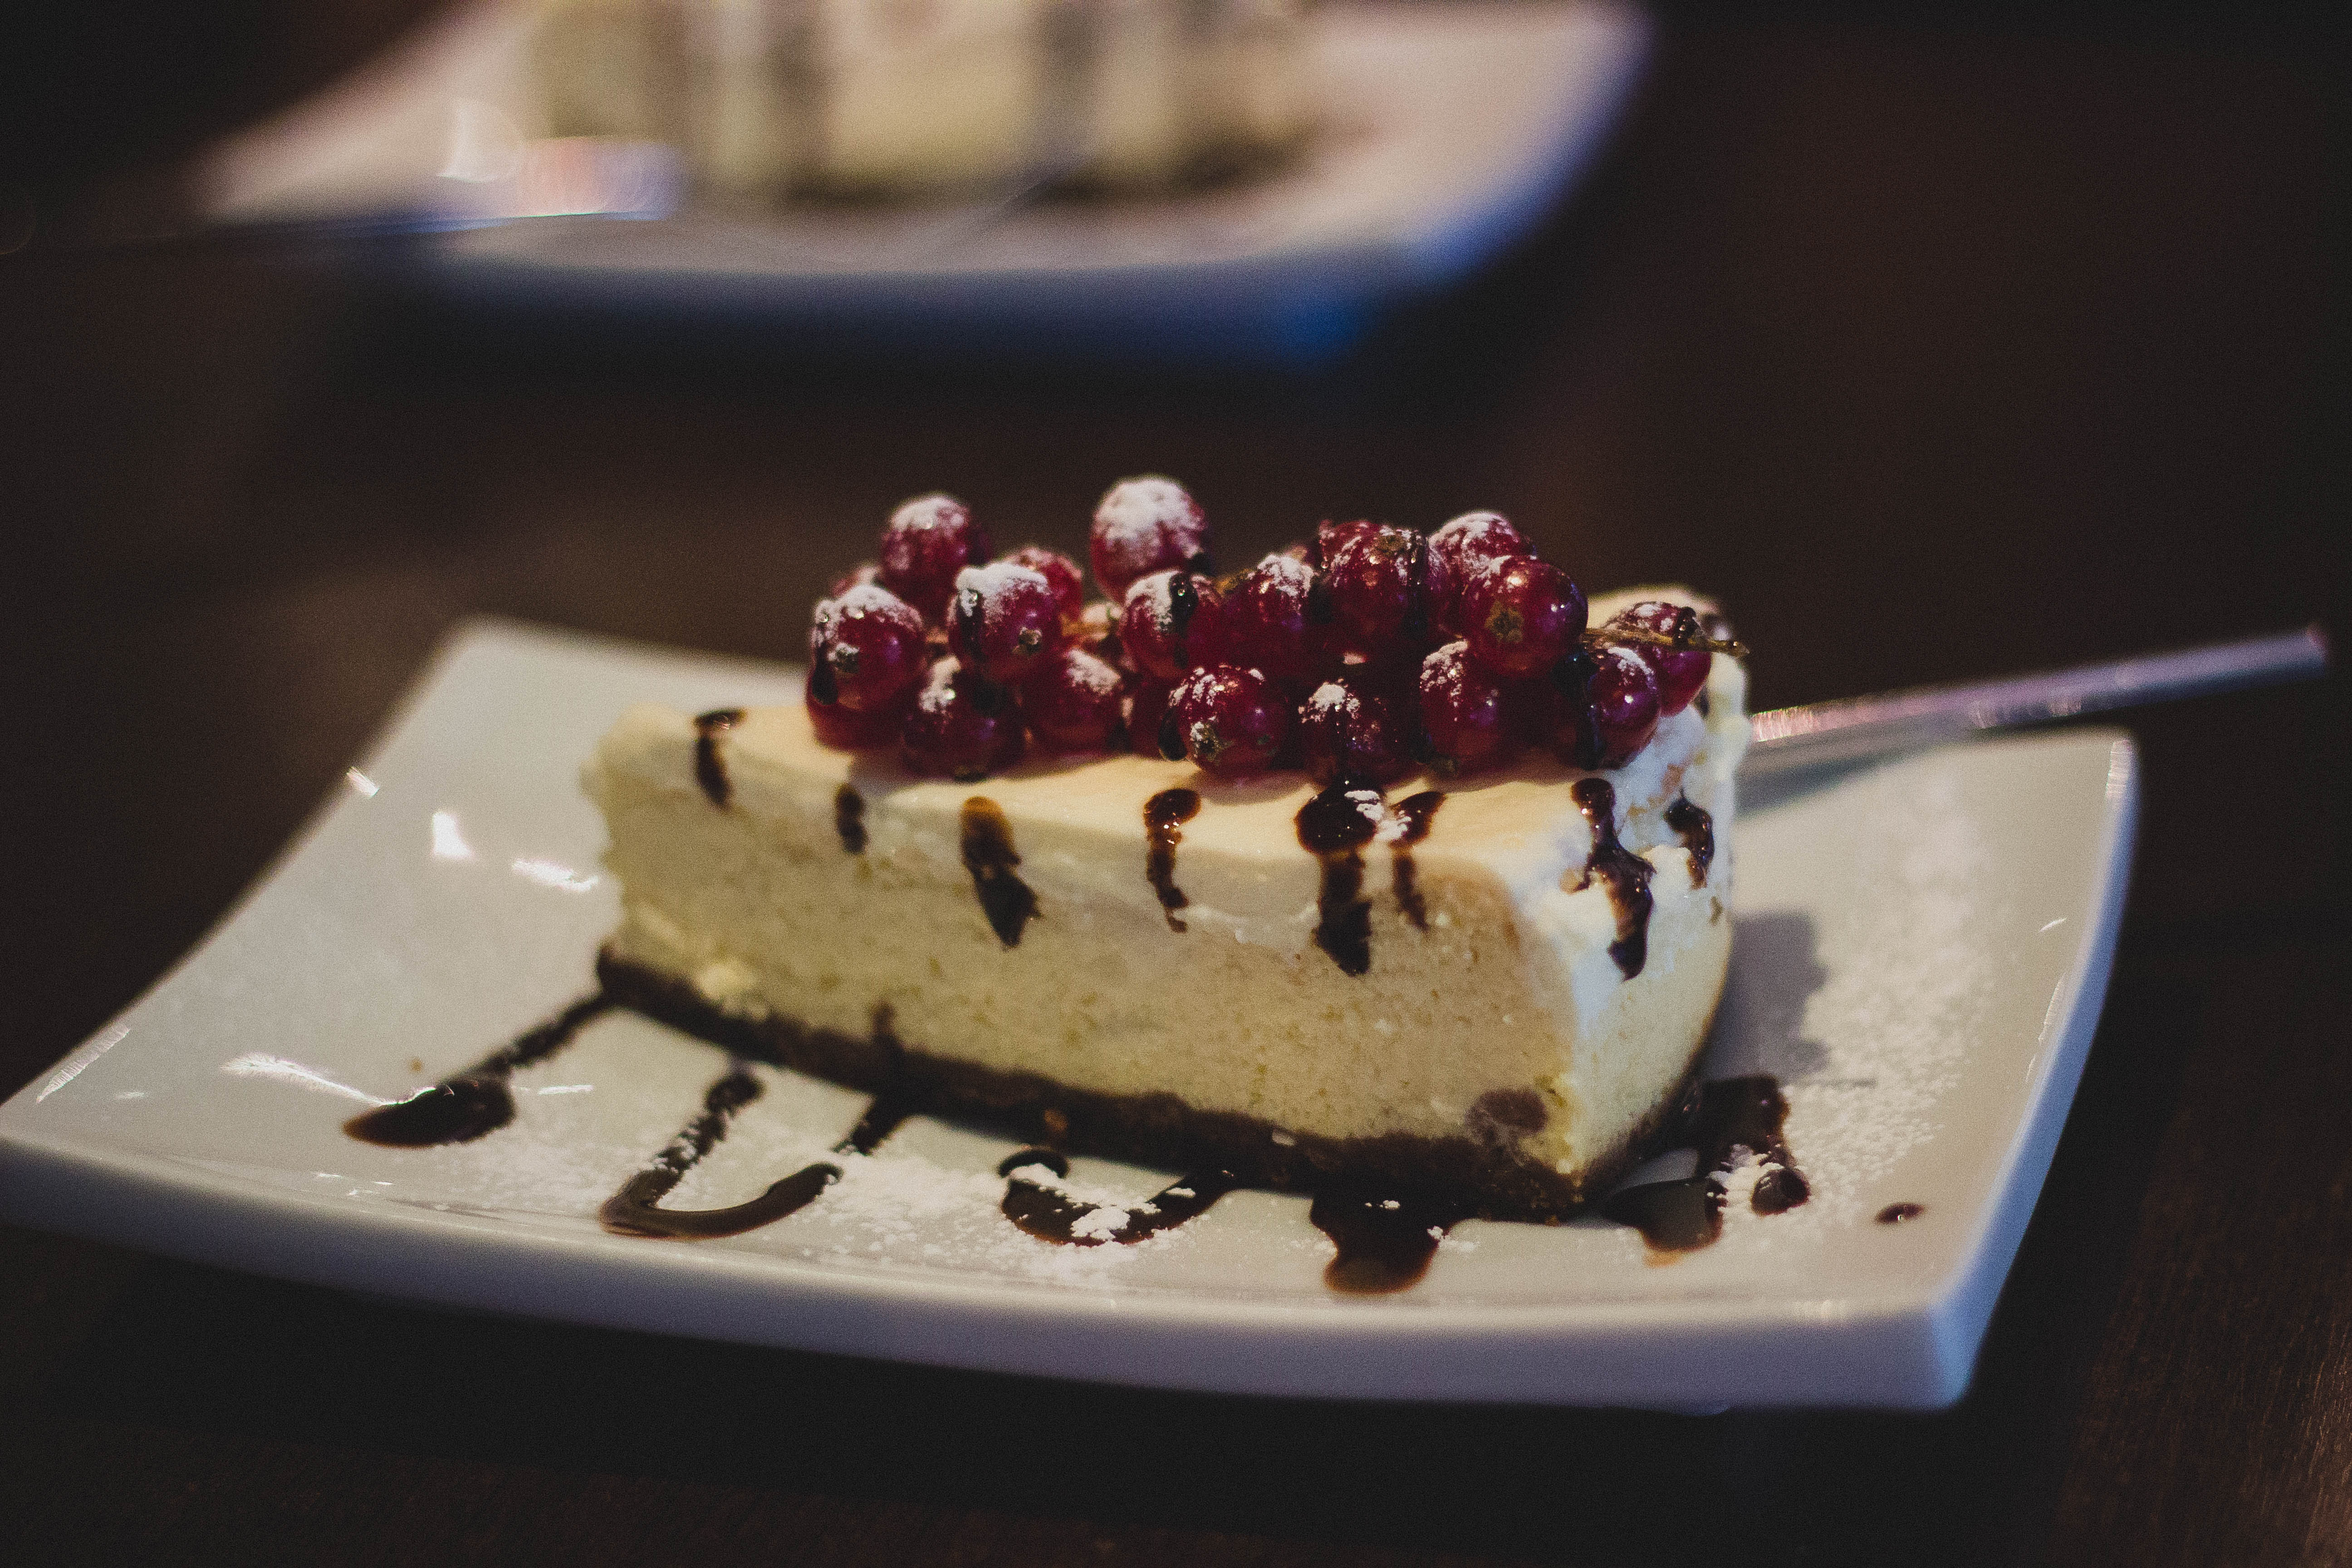
food, produce, dessert, cuisine, cake, chocolate cake, icing sugar, berries, icing, sweetness, cheesecake, flavor, torte, buttercream, semifreddo, baked cheesecake, chocolate drizzle